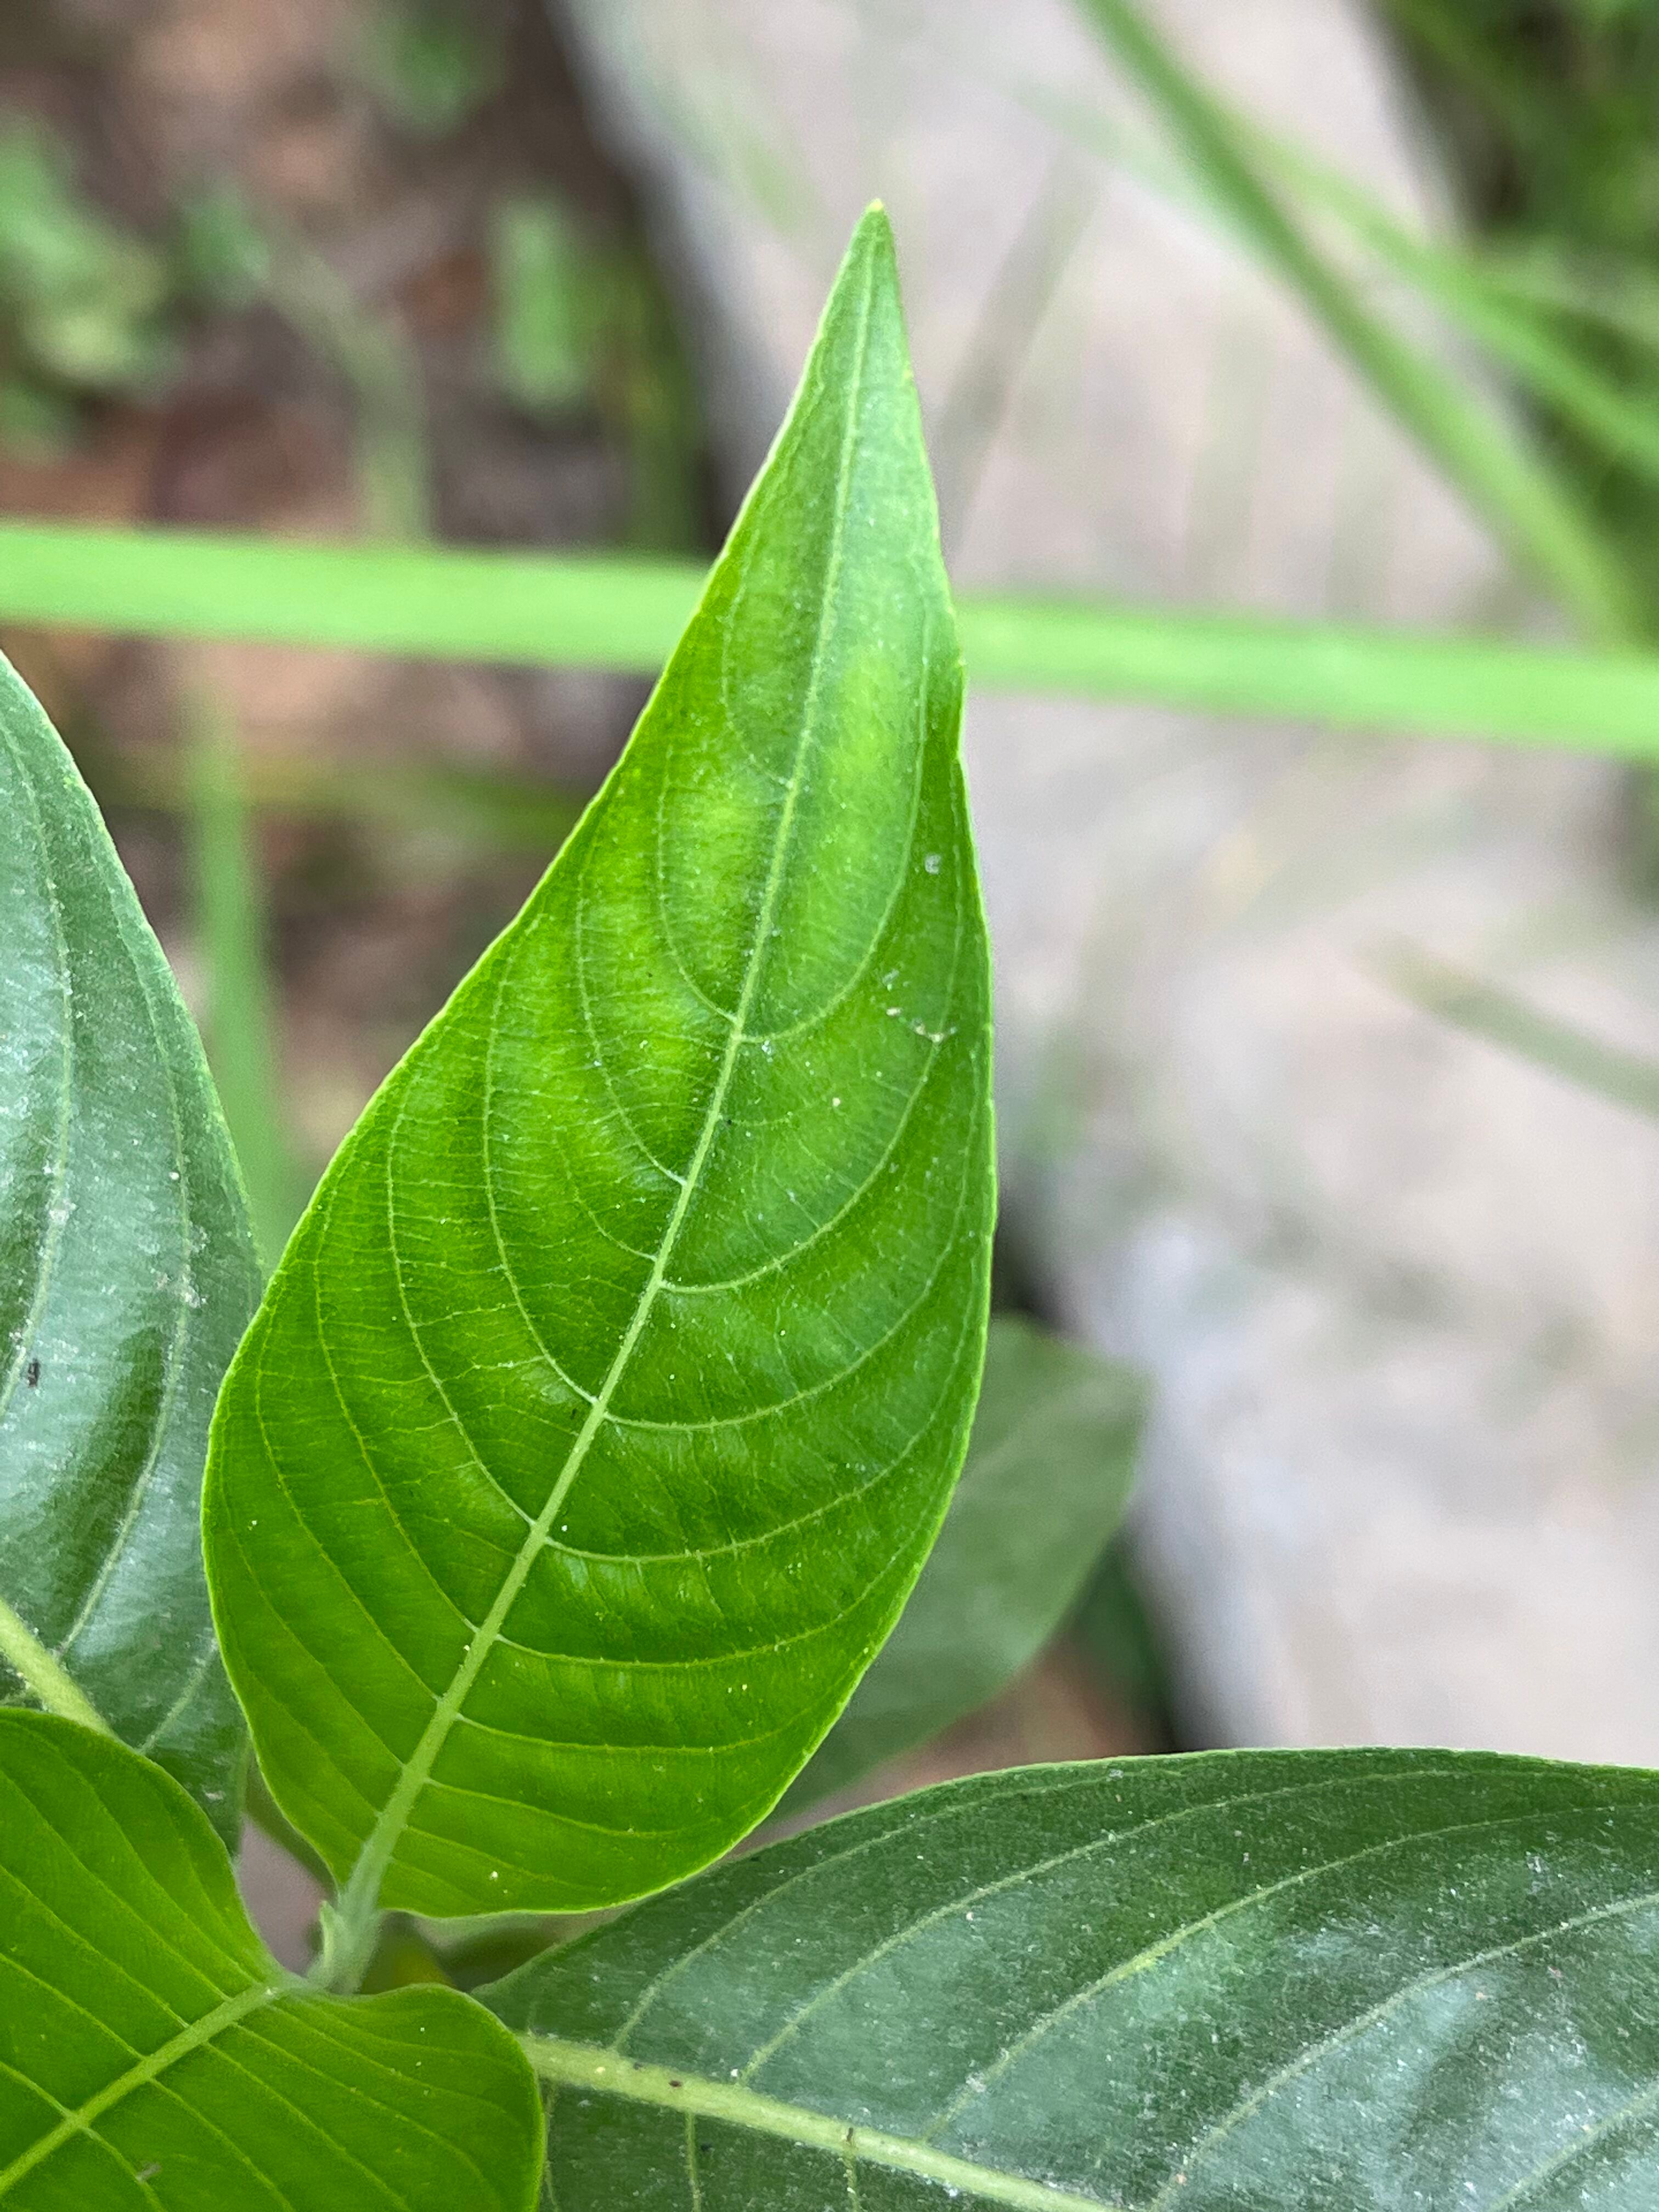
Plant species: justicia-adhatoda